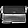
Label: Bag